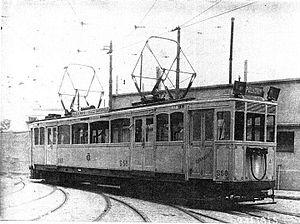
La Brugeoise, Nicaise et Delcuve est une société créée le 7 juillet 1913 en Belgique à La Louvière pour construire des véhicules ferroviaires.